Arny Schorr

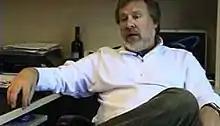
Arny Schorr of S’more Entertainment, a music and video B-to-B distribution company

Born in Kew Gardens, Queens, New York, in 1947, Schorr moved to West Hartford, CT around 1951. He graduated from William H. Hall High School in 1965, and later attended Temple University, and Manchester Community College.